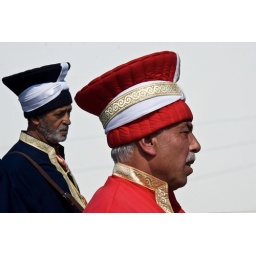
Turkish Festival on City Hall SquareA white truck was place just right in the background.